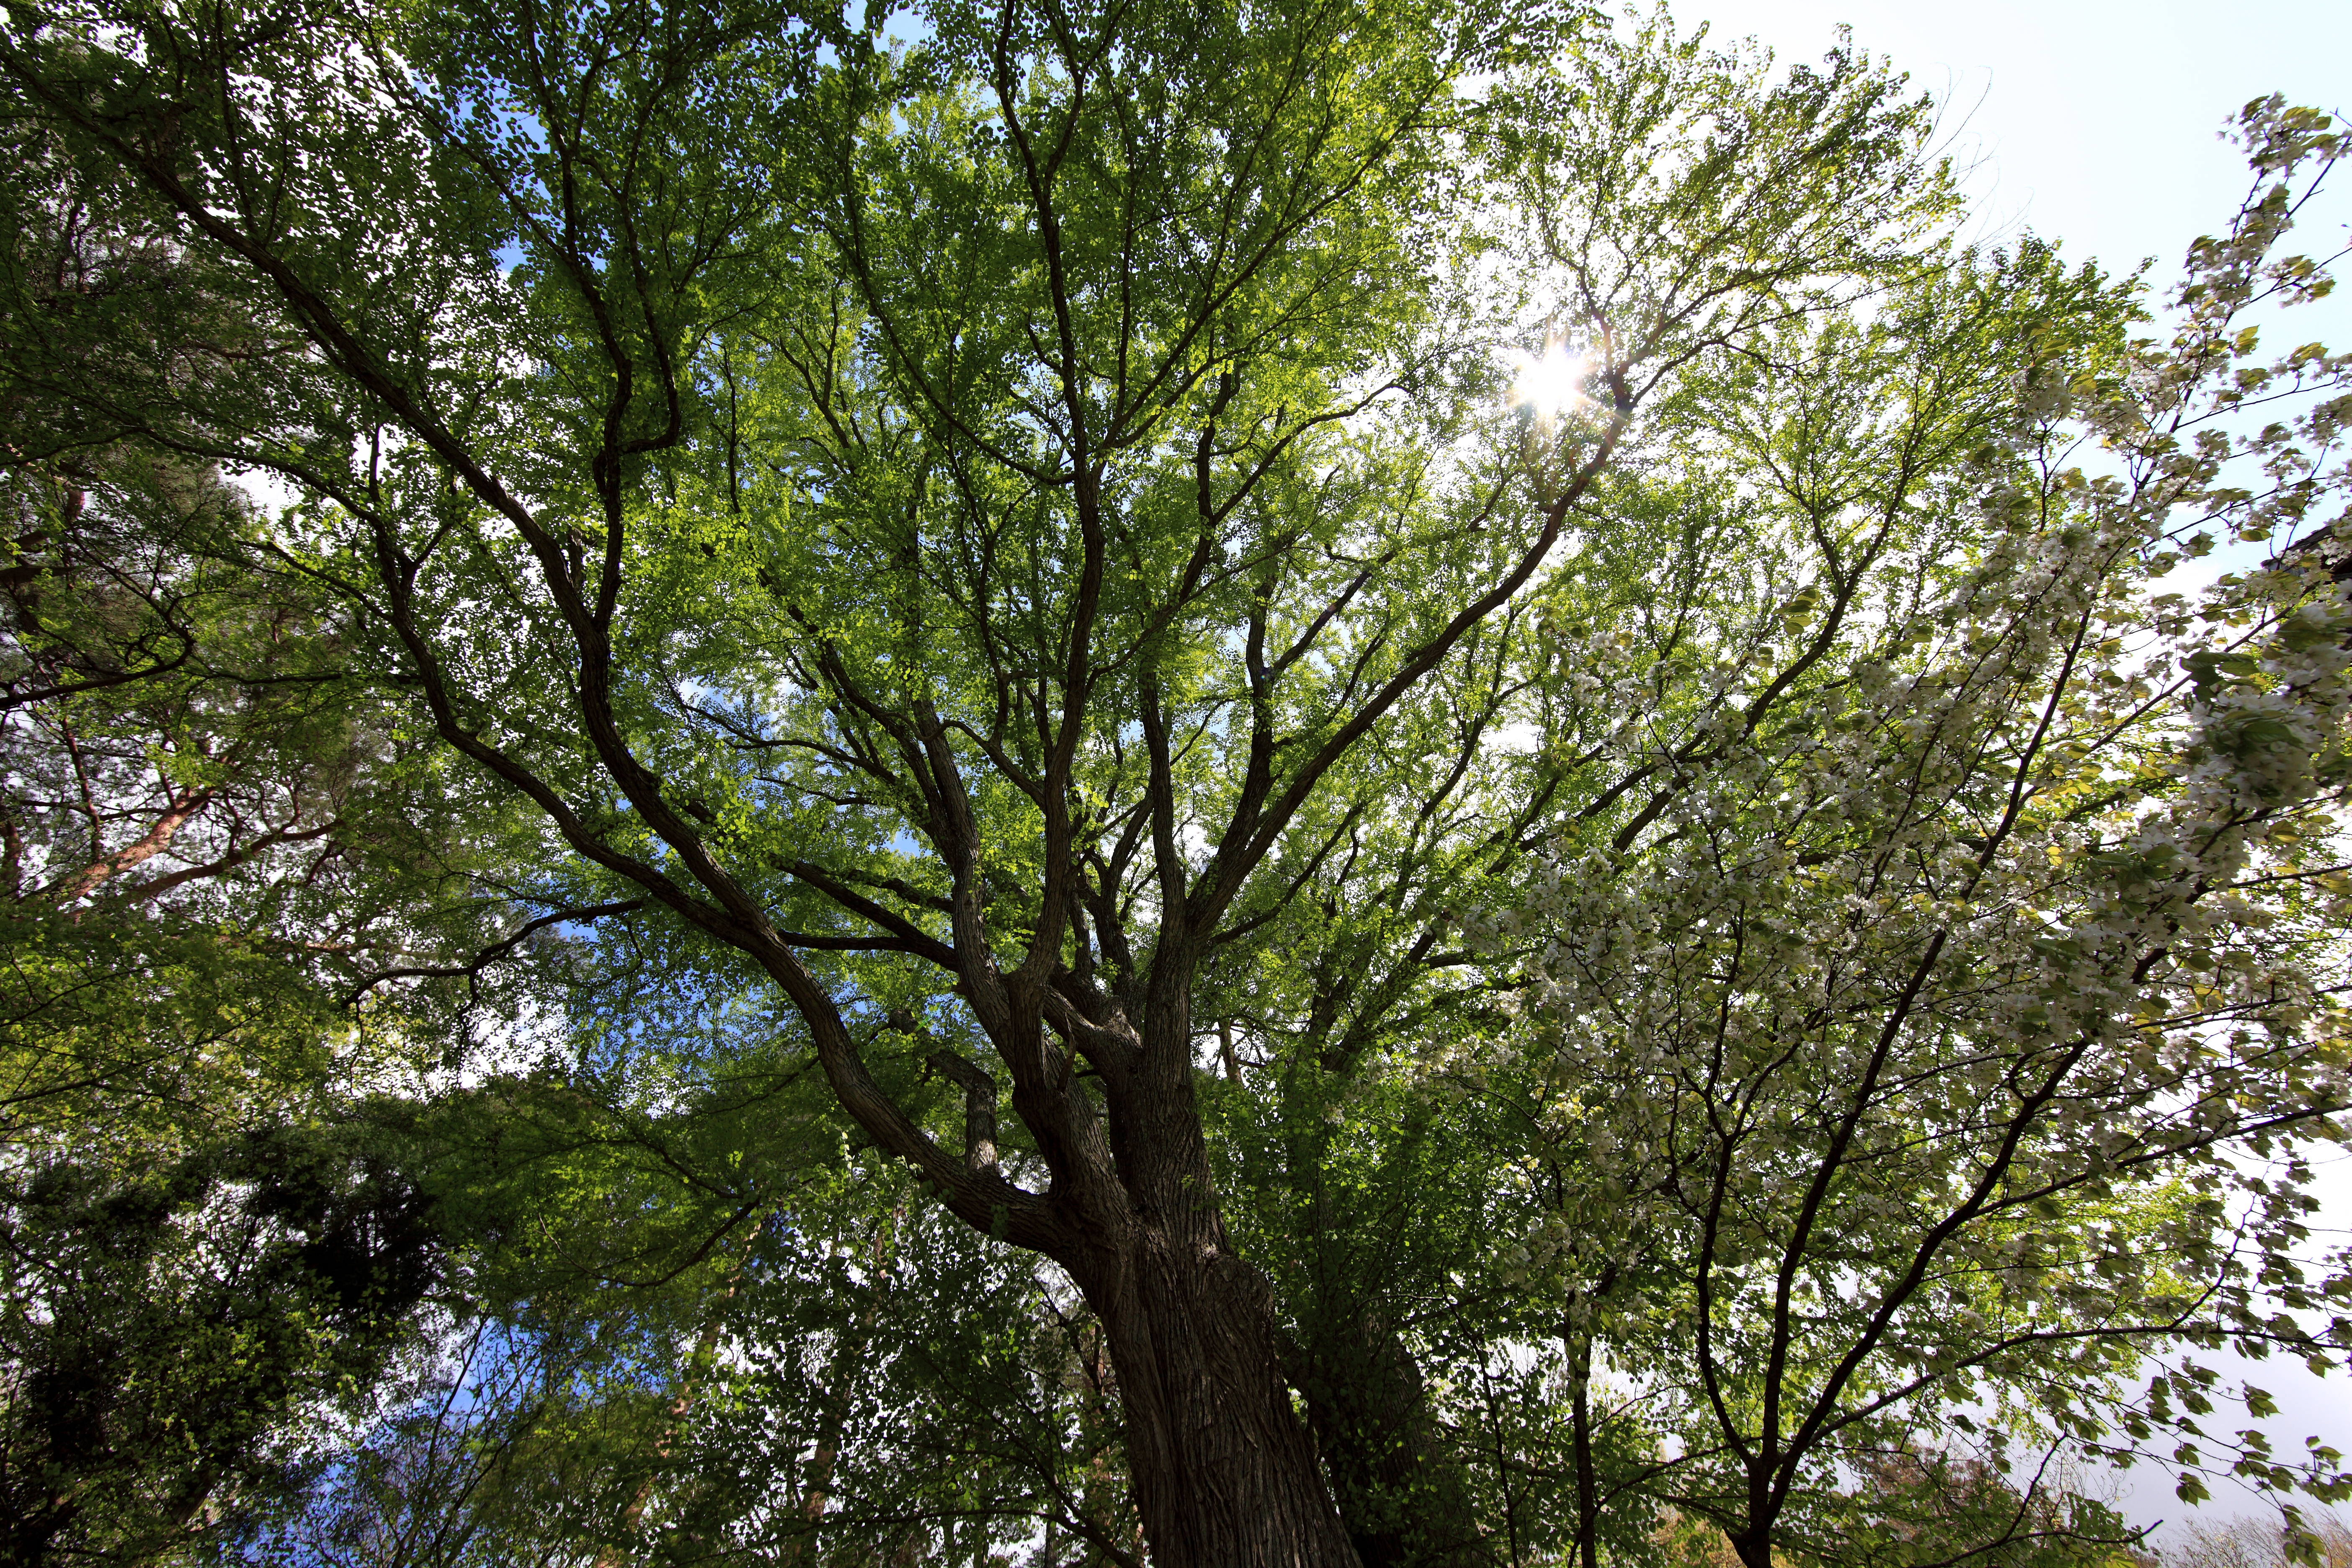
tree, branch, blossom, plant, leaf, flower, high, botany, flora, cool image, shrub, deciduous, oak, 5d, hires, woodland, markii, ecosystem, hi, res, resolution, iwate, tohno, toonoshi, chibake, flowering plant, woody plant, land plant, plane tree family